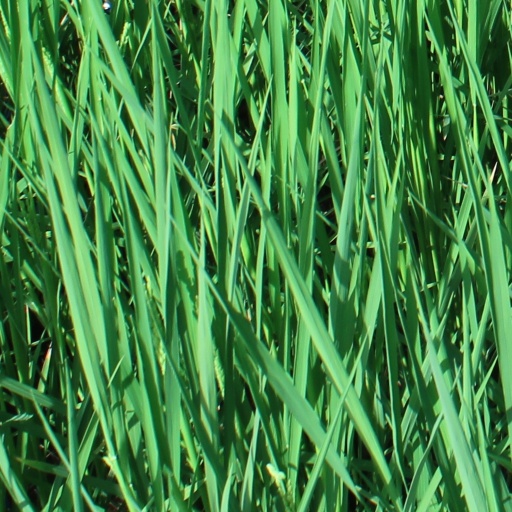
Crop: rice